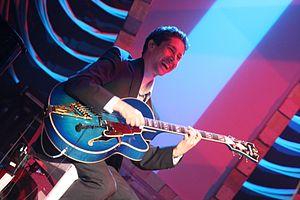
Randy Napoleon est un guitariste de jazz, membre du quartet de Freddy Cole, et leader du trio qui porte son nom. Il a joué en tournée avec Benny Green, l'orchestre de jazz de Clayton-Hamilton, mené par John Clayton et Jeff Hamilton, Rene Marie, et avec Michael Bublé. Il est professeur de jazz à la Michigan State University.